Call of Duty: Modern Warfare (2019 video game)

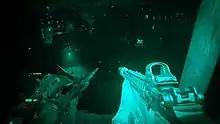
Players can use night-vision goggles during breaching and clearing.

"Modern Warfare"'s single-player campaign focuses on realism and features tactically based moral choices whereupon the player is evaluated and assigned a score at the end of each level. On some occasions, players have to quickly ascertain whether NPCs are a threat or not, such as a civilian woman who is believed to be reaching for a gun, but then simply grabs her baby from a crib. This collateral damage score, referred to as a threat assessment, is based on how many civilians the player injures or kills and ranges from rank A to F. Rewards are introduced to those who score higher.